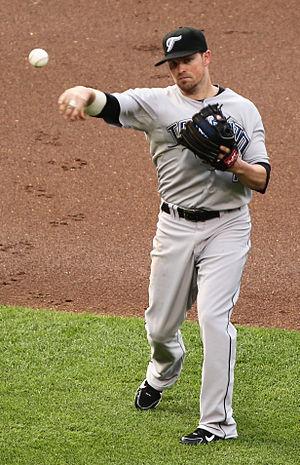
Michael Howard McCoy est un joueur de baseball des Ligues majeures avec les Blue Jays de Toronto. Ce joueur d'utilité peut évoluer au deuxième but, à l'arrêt-court et au champ extérieur.